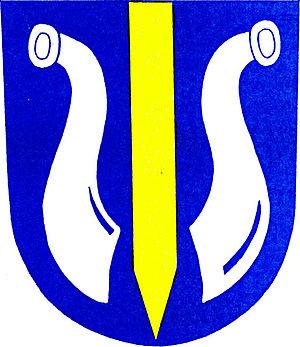
Štítina est une commune du district d'Opava, dans la région de Moravie-Silésie, en République tchèque. Sa population s'élevait à 1 247 habitants en 2017.